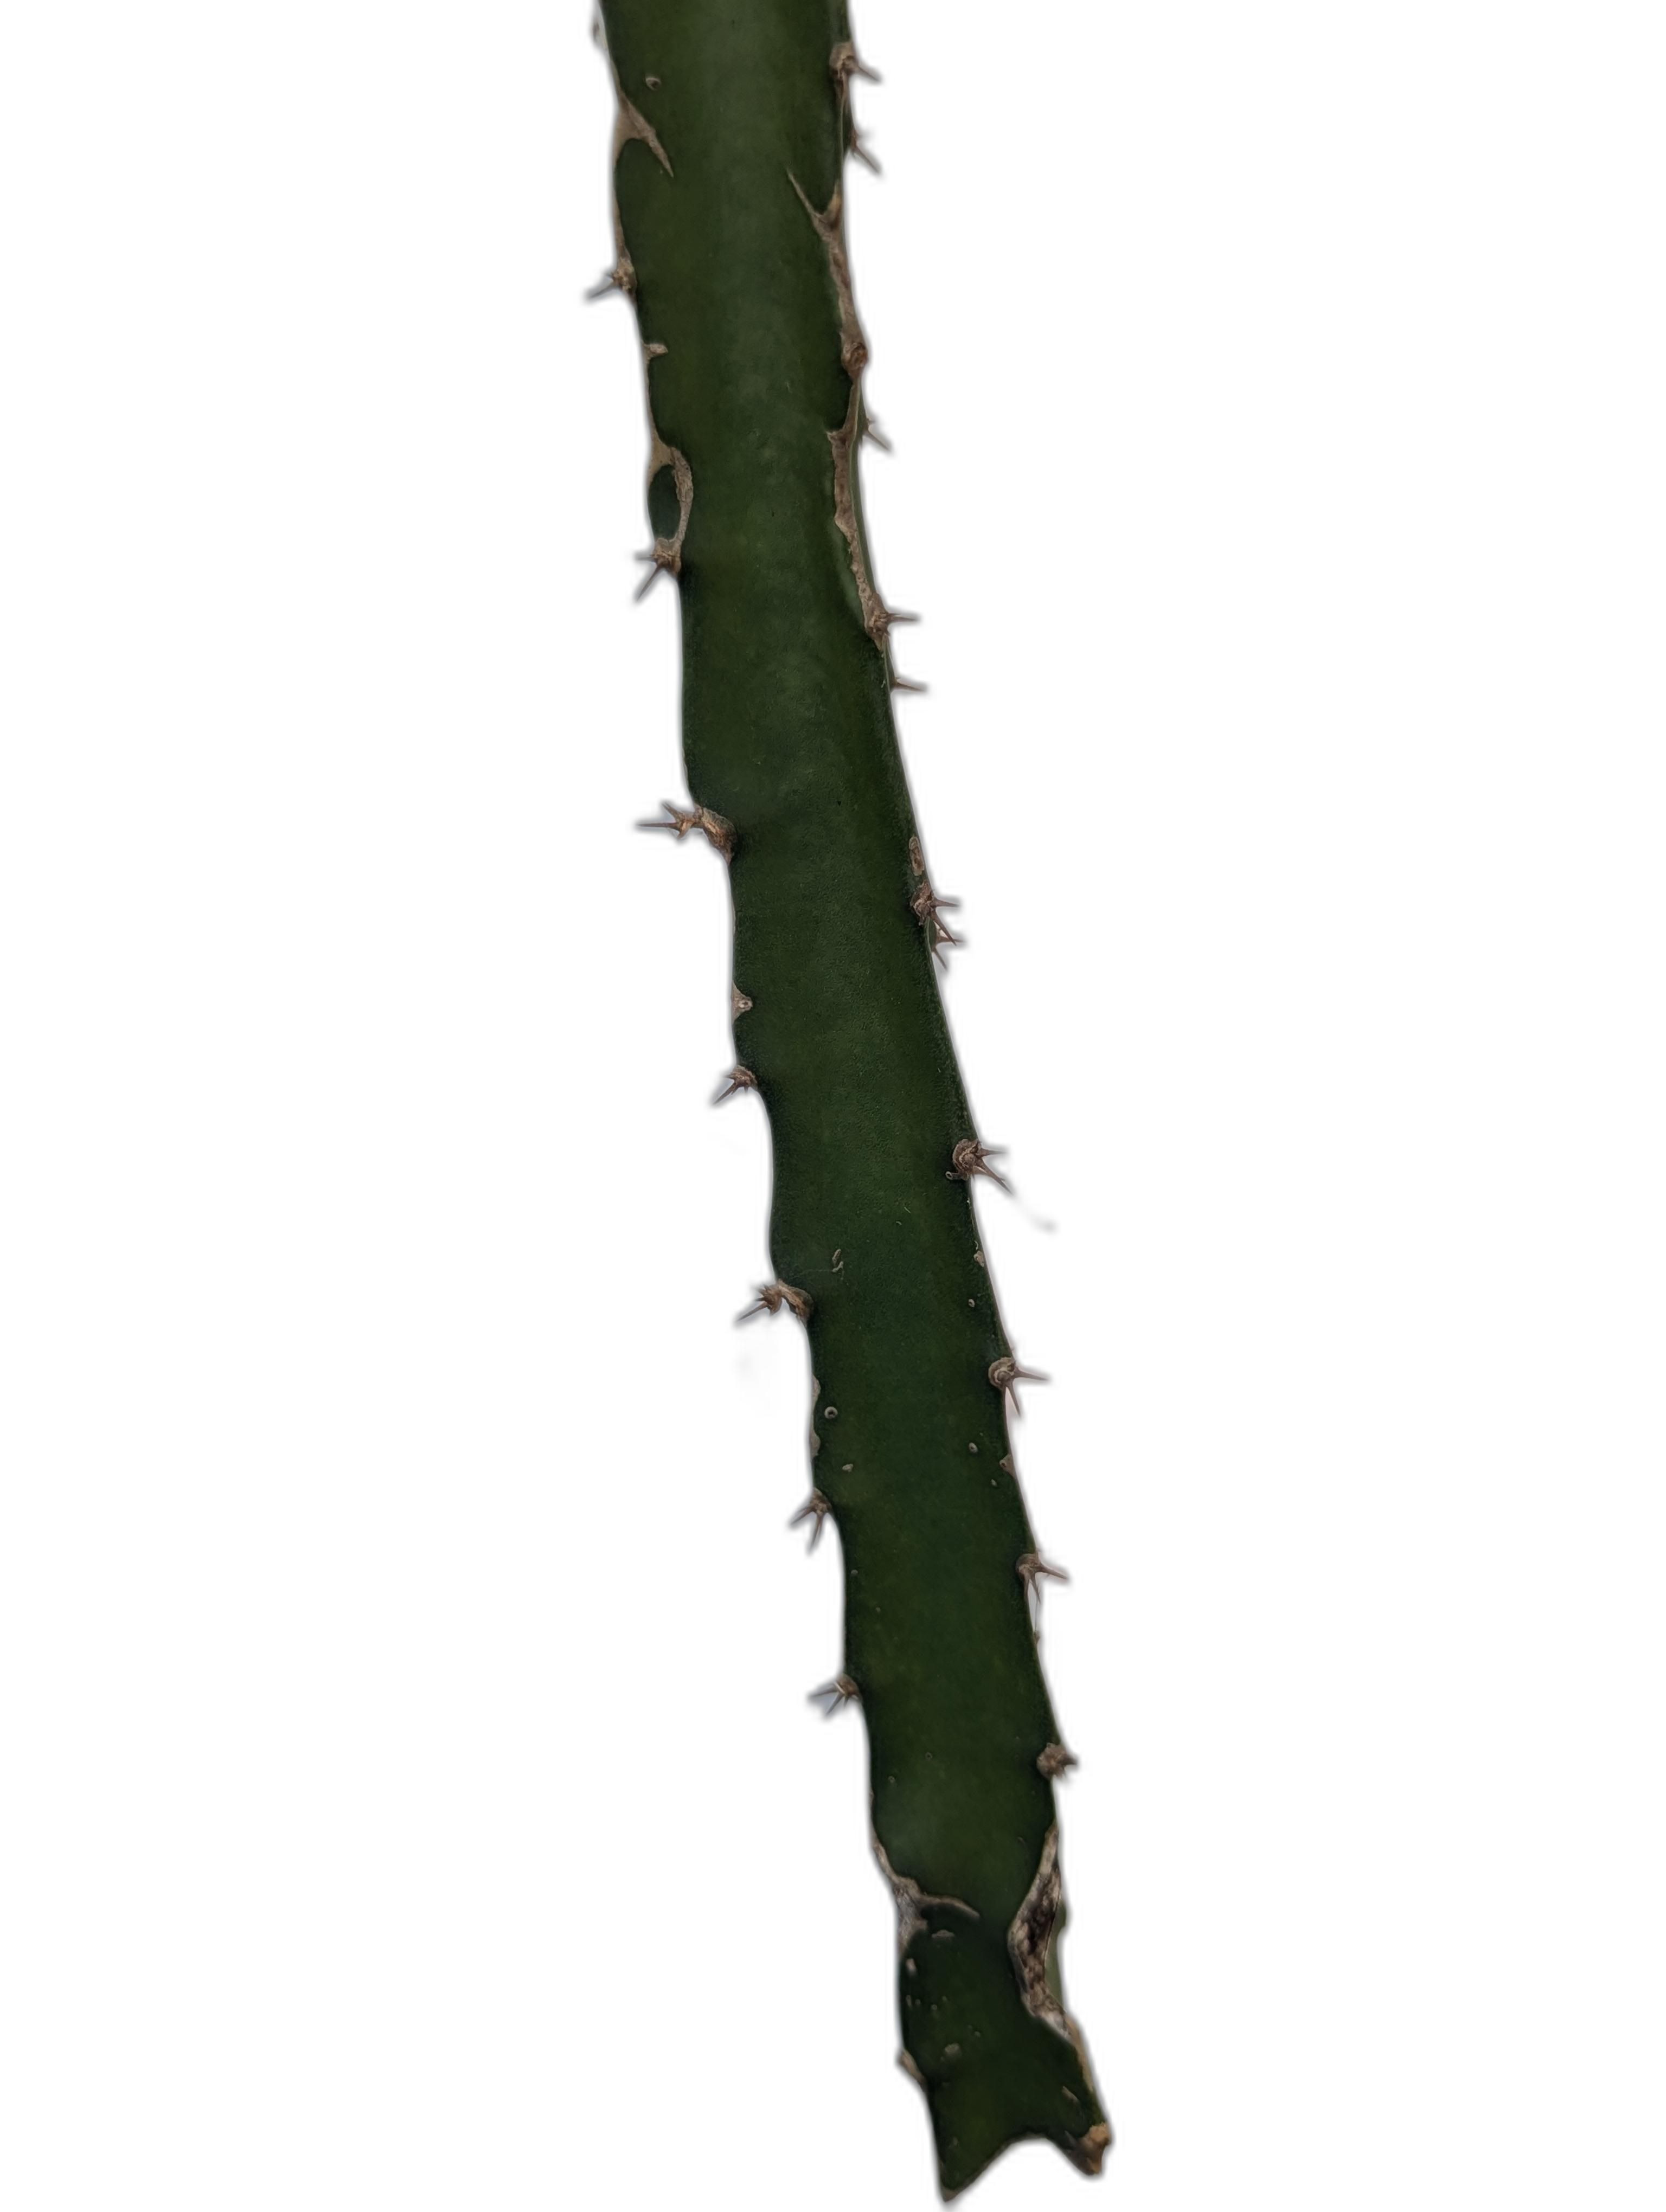
Label: Good leaf